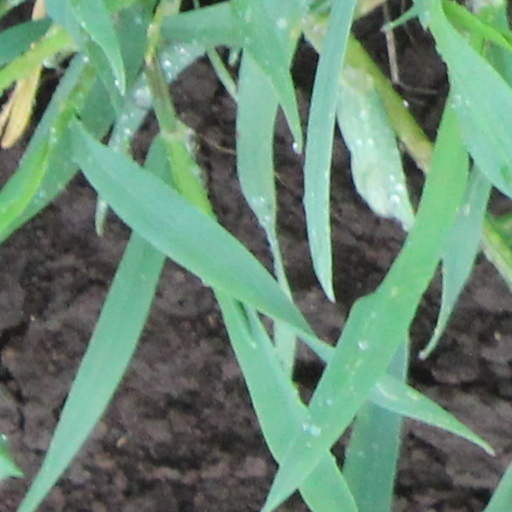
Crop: wheat